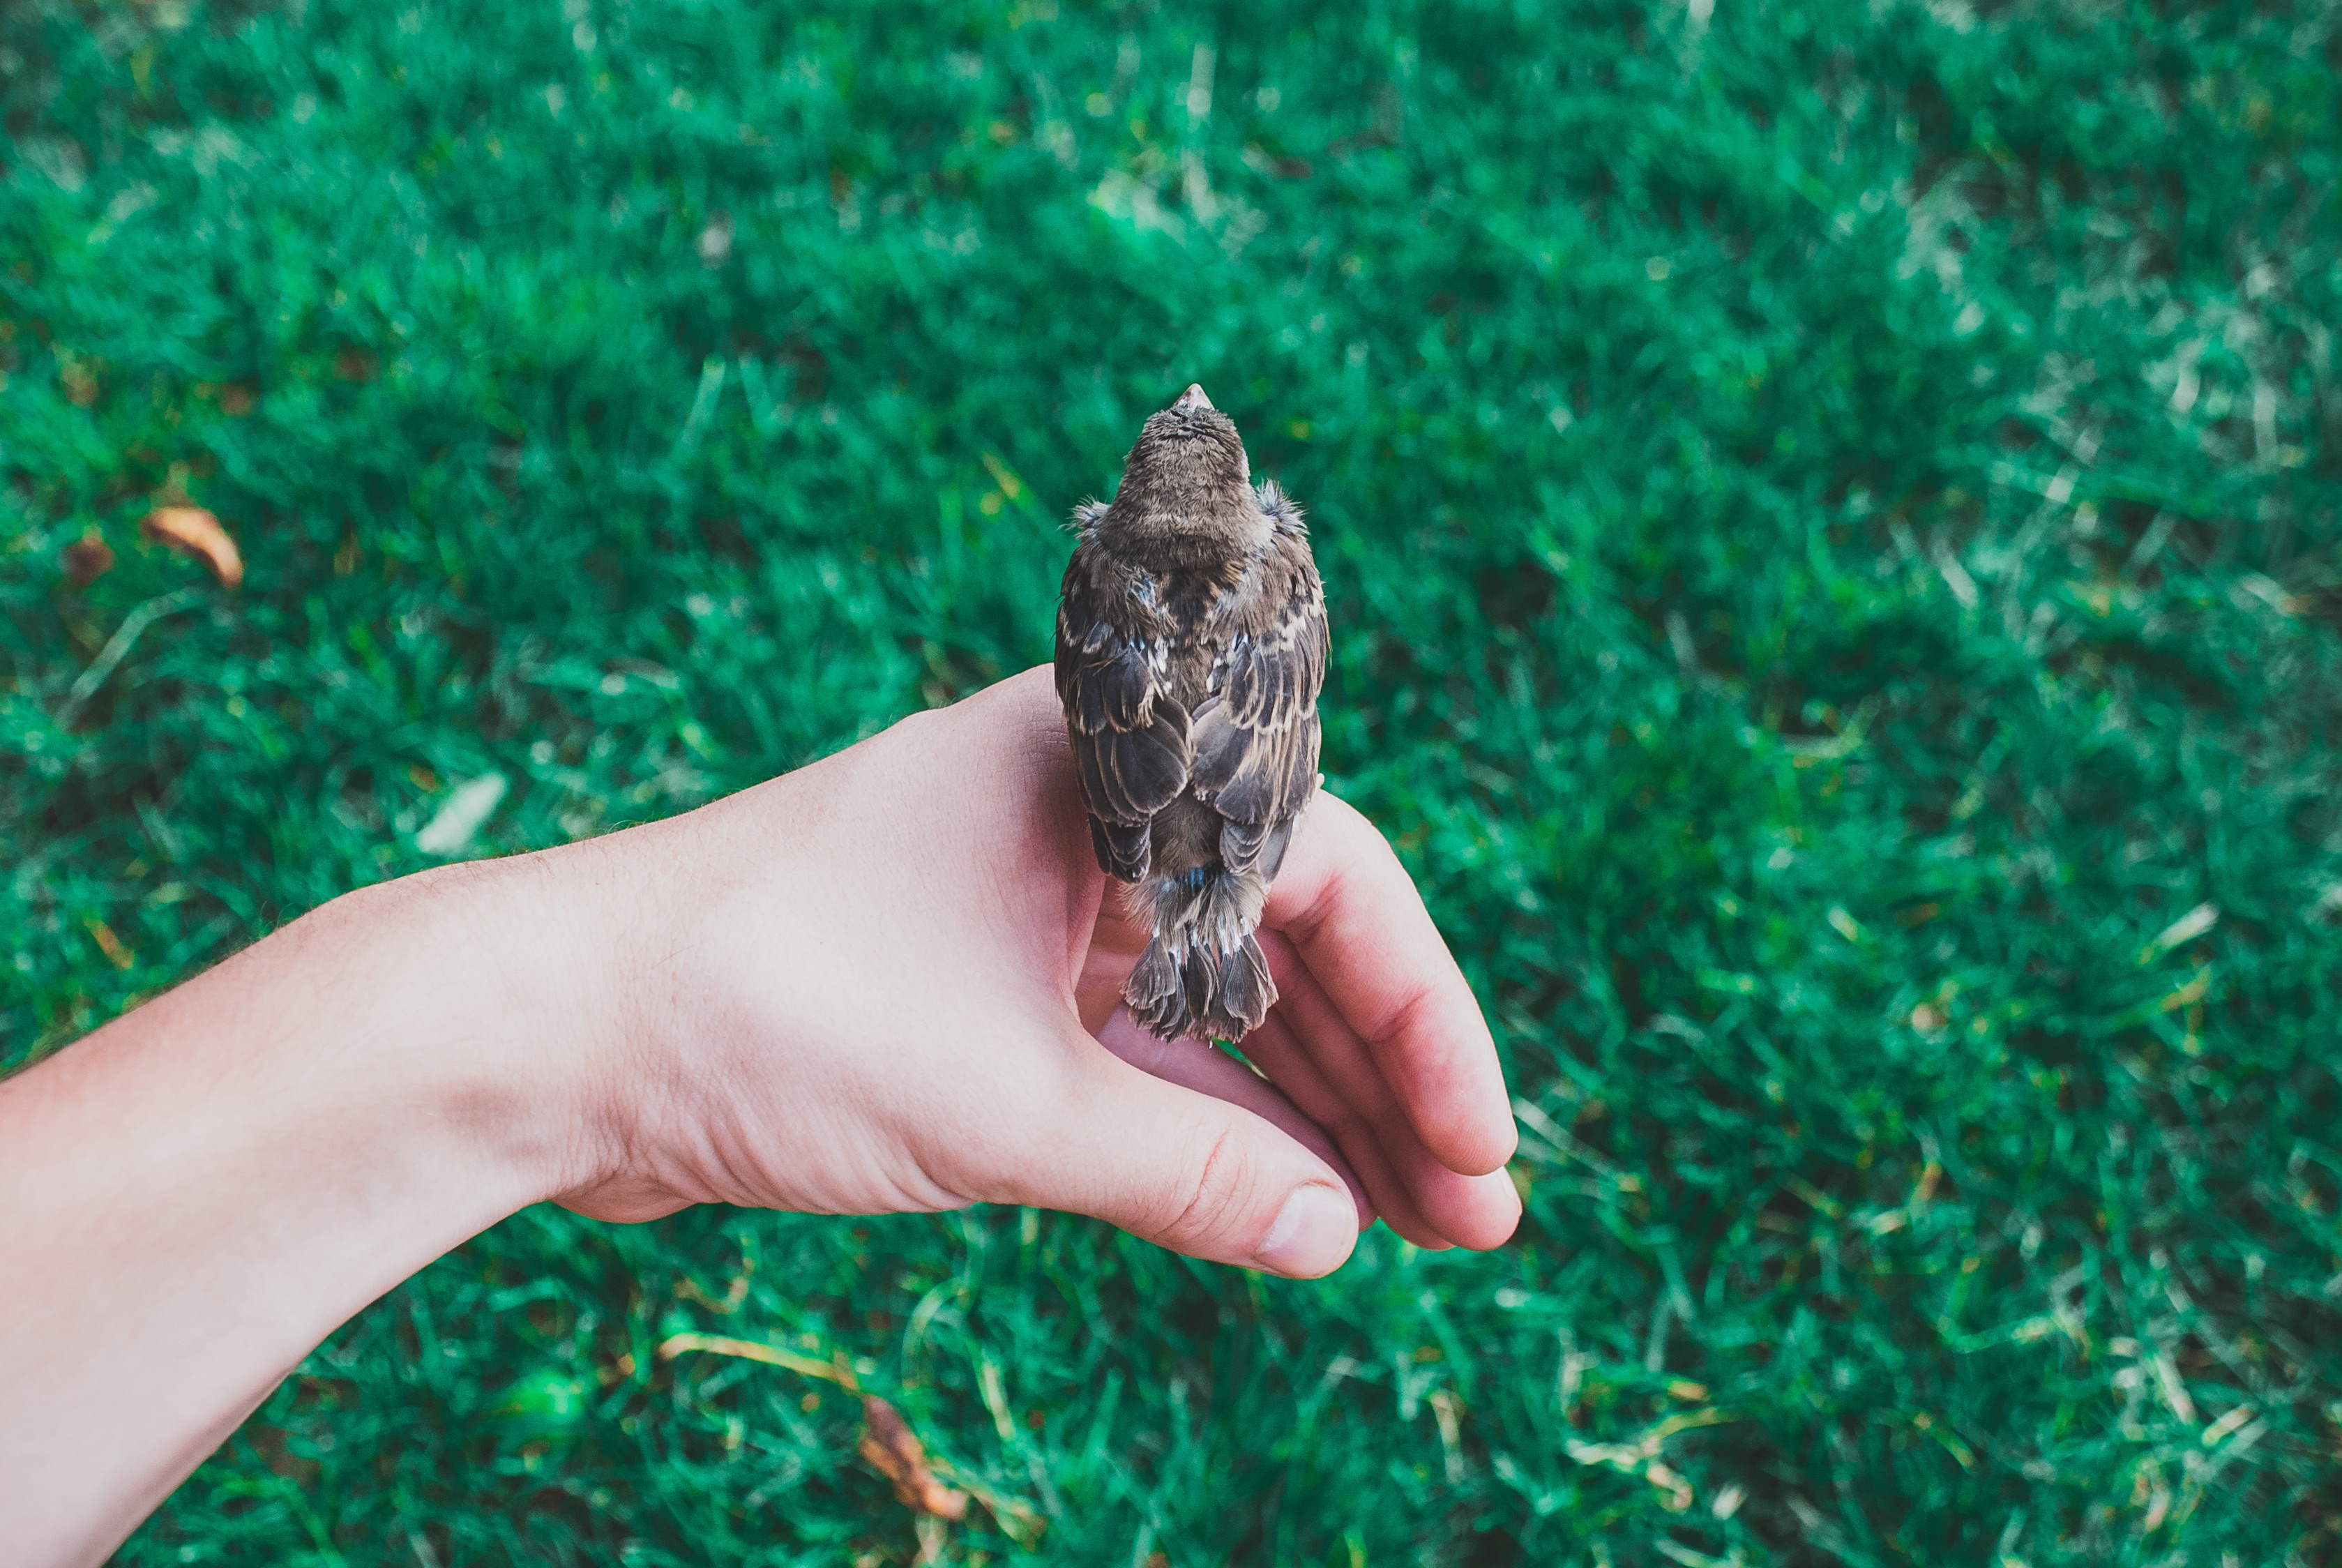
hand, tree, nature, grass, bird, plant, lawn, leaf, flower, green, little, sparrow, macro photography